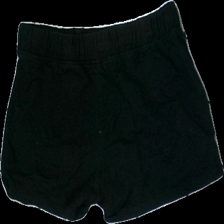
View: back
Type: Shorts
Category: Children
Brand: H&M
Colors: Black
Material: 100% cotton
Cut: Regular
Size: 170
Season: All
Price range: 50-100
Recommended usage: Reuse